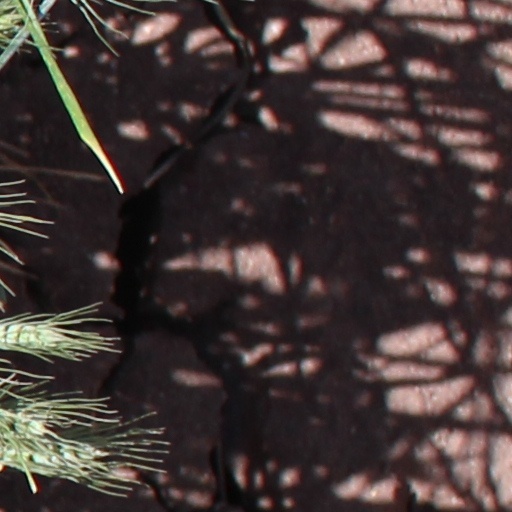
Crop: wheat